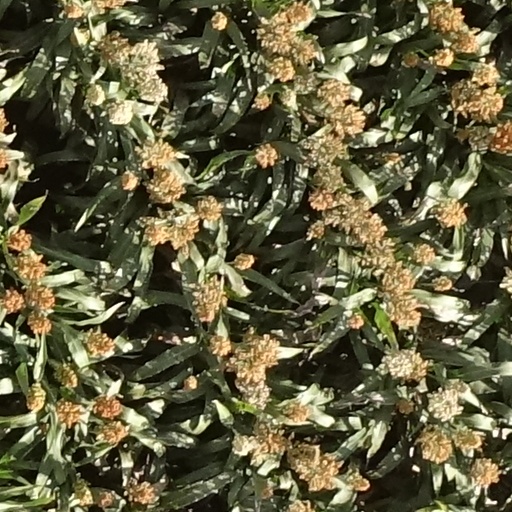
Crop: sorghum